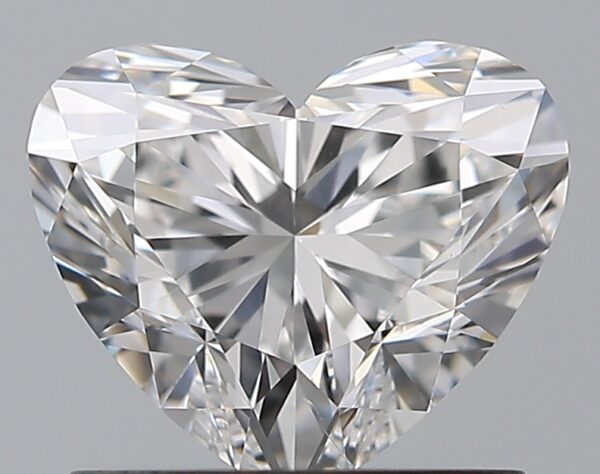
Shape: heart
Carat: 1
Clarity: VS2
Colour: E
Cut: EX
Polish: EX
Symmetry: VG
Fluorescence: F
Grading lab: GIA
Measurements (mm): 5.92 x 6.98 x 4.1